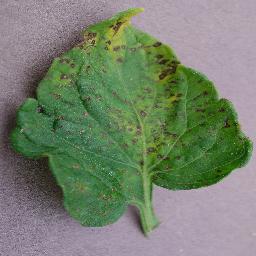
Label: Tomato___Septoria_leaf_spot